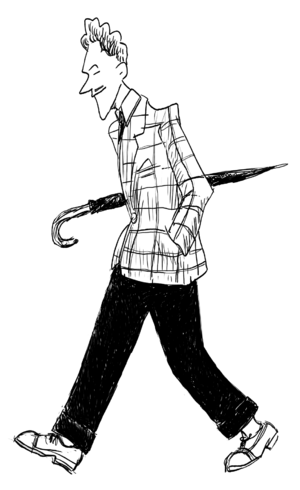
Boris Vian, né le 10 mars 1920 à Ville-d'Avray et mort le 23 juin 1959 à Paris, est un écrivain, poète, parolier, chanteur, critique musical, musicien de jazz et directeur artistique français. Ingénieur formé à l'École centrale, il s'est aussi adonné aux activités de scénariste, de traducteur, de conférencier, d'acteur et de peintre.
Les zazous sont un courant de mode de la France des années 1940, également présenté comme une contre-culture. Il s'agissait de jeunes gens reconnaissables à leurs vêtements anglais ou américains, et affichant leur amour du jazz.